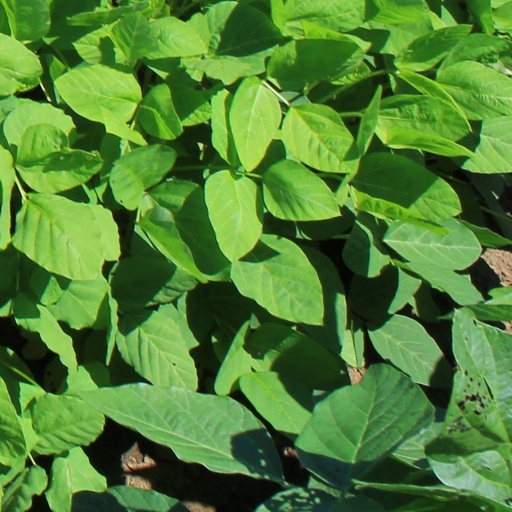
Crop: soybean